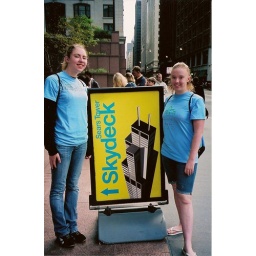
Chicago 07 the tall and slender girls by the tall and slender Skydeck sign